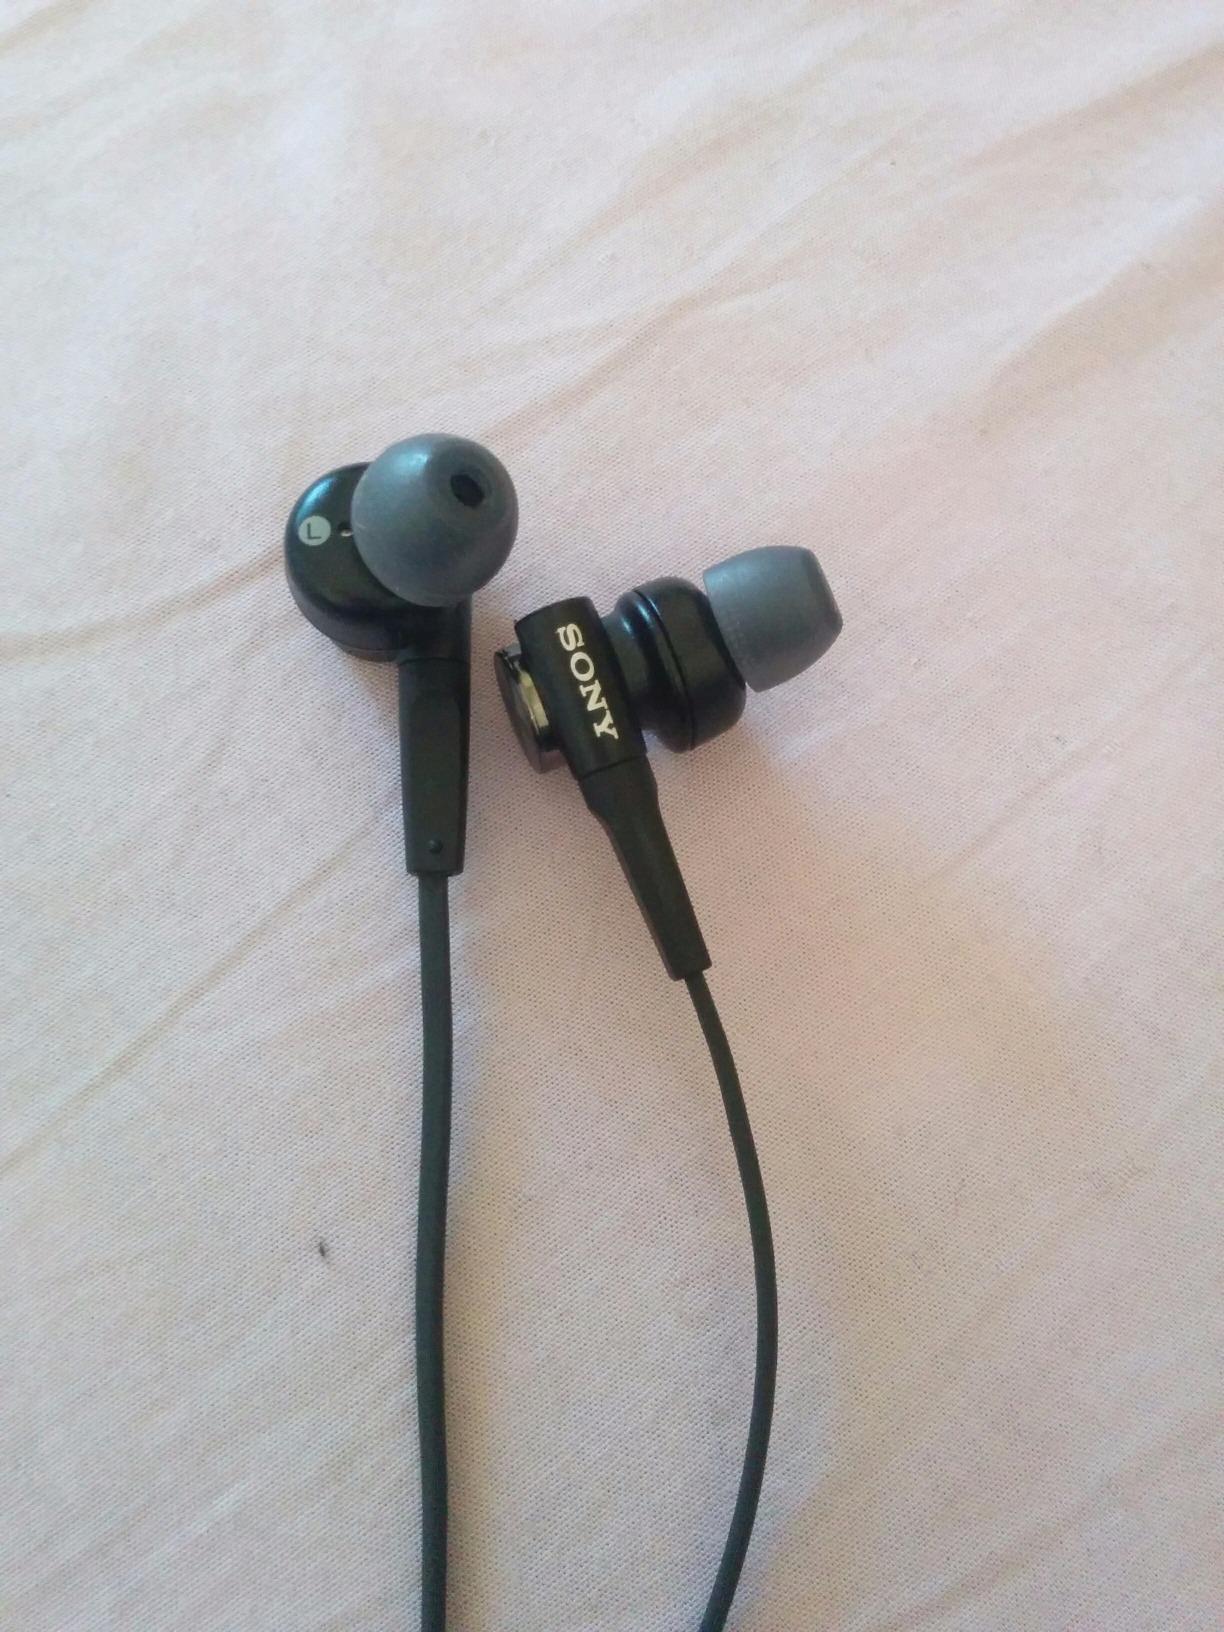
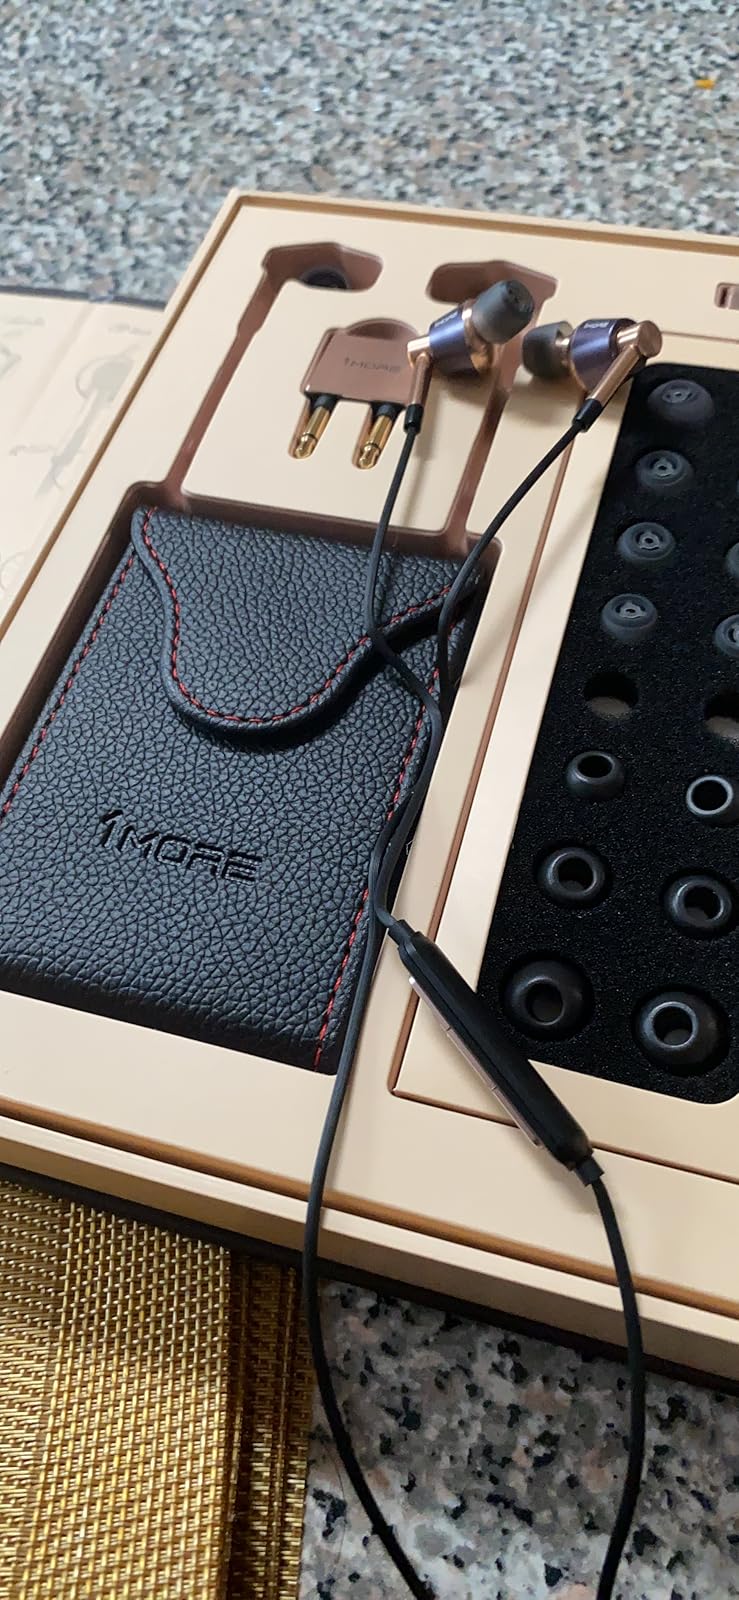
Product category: headphones
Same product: no